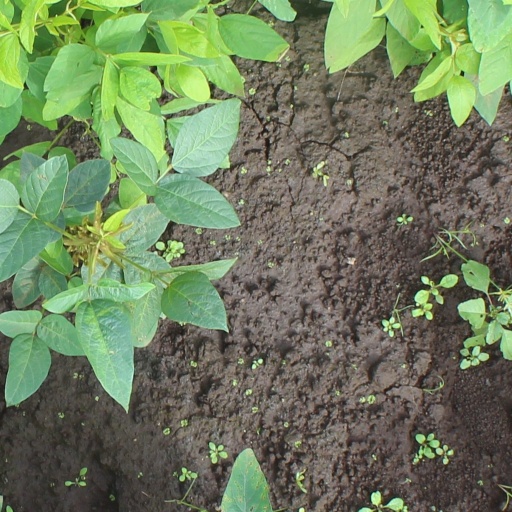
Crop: soybean